Red to Kill

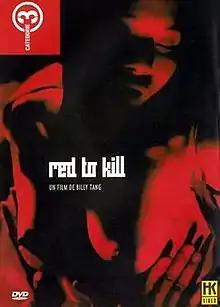

Red to Kill is a 1994 category III Hong Kong horror film directed by Billy Tang Hin-Shing.